Muriel Anderson

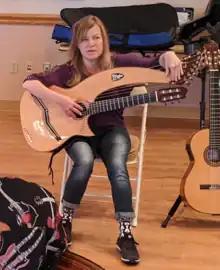
American harp guitarist, conducting a guitar clinic in The Villages, Florida in 2020.

Muriel Anderson (born June 17, 1960) is an American fingerstyle guitarist and harp guitarist who plays in many genres. She is the first woman to win the National Fingerpicking Guitar Championship.